Turkic peoples

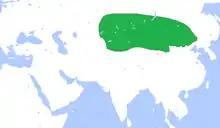
Territory of the Xiongnu, which included Mongolia, Western Manchuria, Xinjiang, East Kazakhstan, East Kyrgyzstan, Inner Mongolia, and Gansu.

There is increasing evidence for a partial continuity from the eastern Scythians to the Turkic-speakers of the Altai region. Turkic-speaking Central Asians can be described as having formed from mixture between Scythian-like groups, displaying their highest genetic affinity to modern day Tajiks, and "Eastern Steppe Xiongnu" groups during the Iron Age.